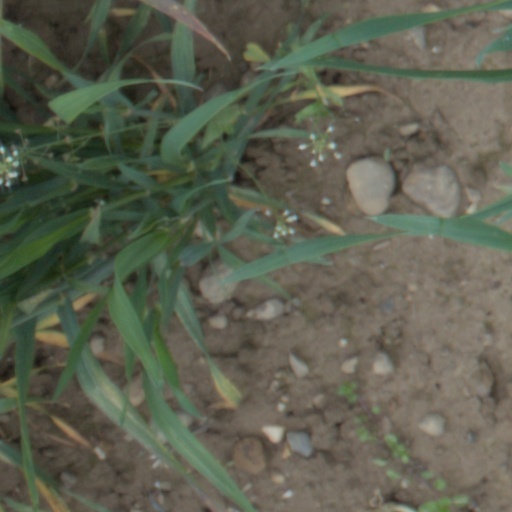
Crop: wheat